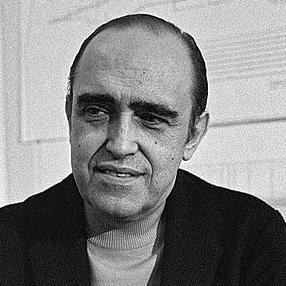
Age: 60